MC Shan

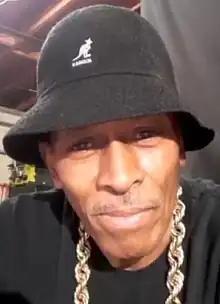
MC Shan in 2021

Shawn Moltke (born September 6, 1965), better known by his stage name MC Shan, is an American rapper, singer and record producer from New York City. He is best known for his guest appearance and production on Canadian singer Snow's 1992 single "Informer", which peaked atop the "Billboard" Hot 100. Shan is also known for his 1986 single "The Bridge," which was produced by Marley Marl and entered the Hot R&B/Hip-Hop Songs chart.